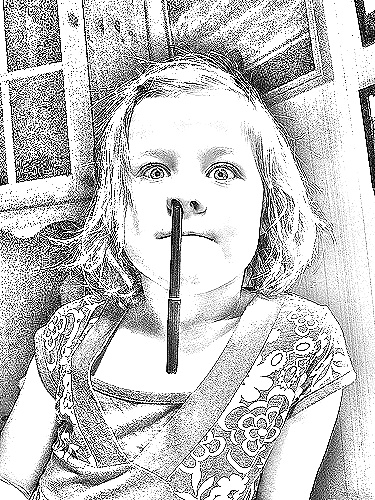
Portrait style: Sketch Portrait